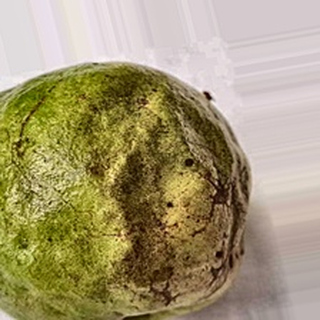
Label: guava_fruit_fly